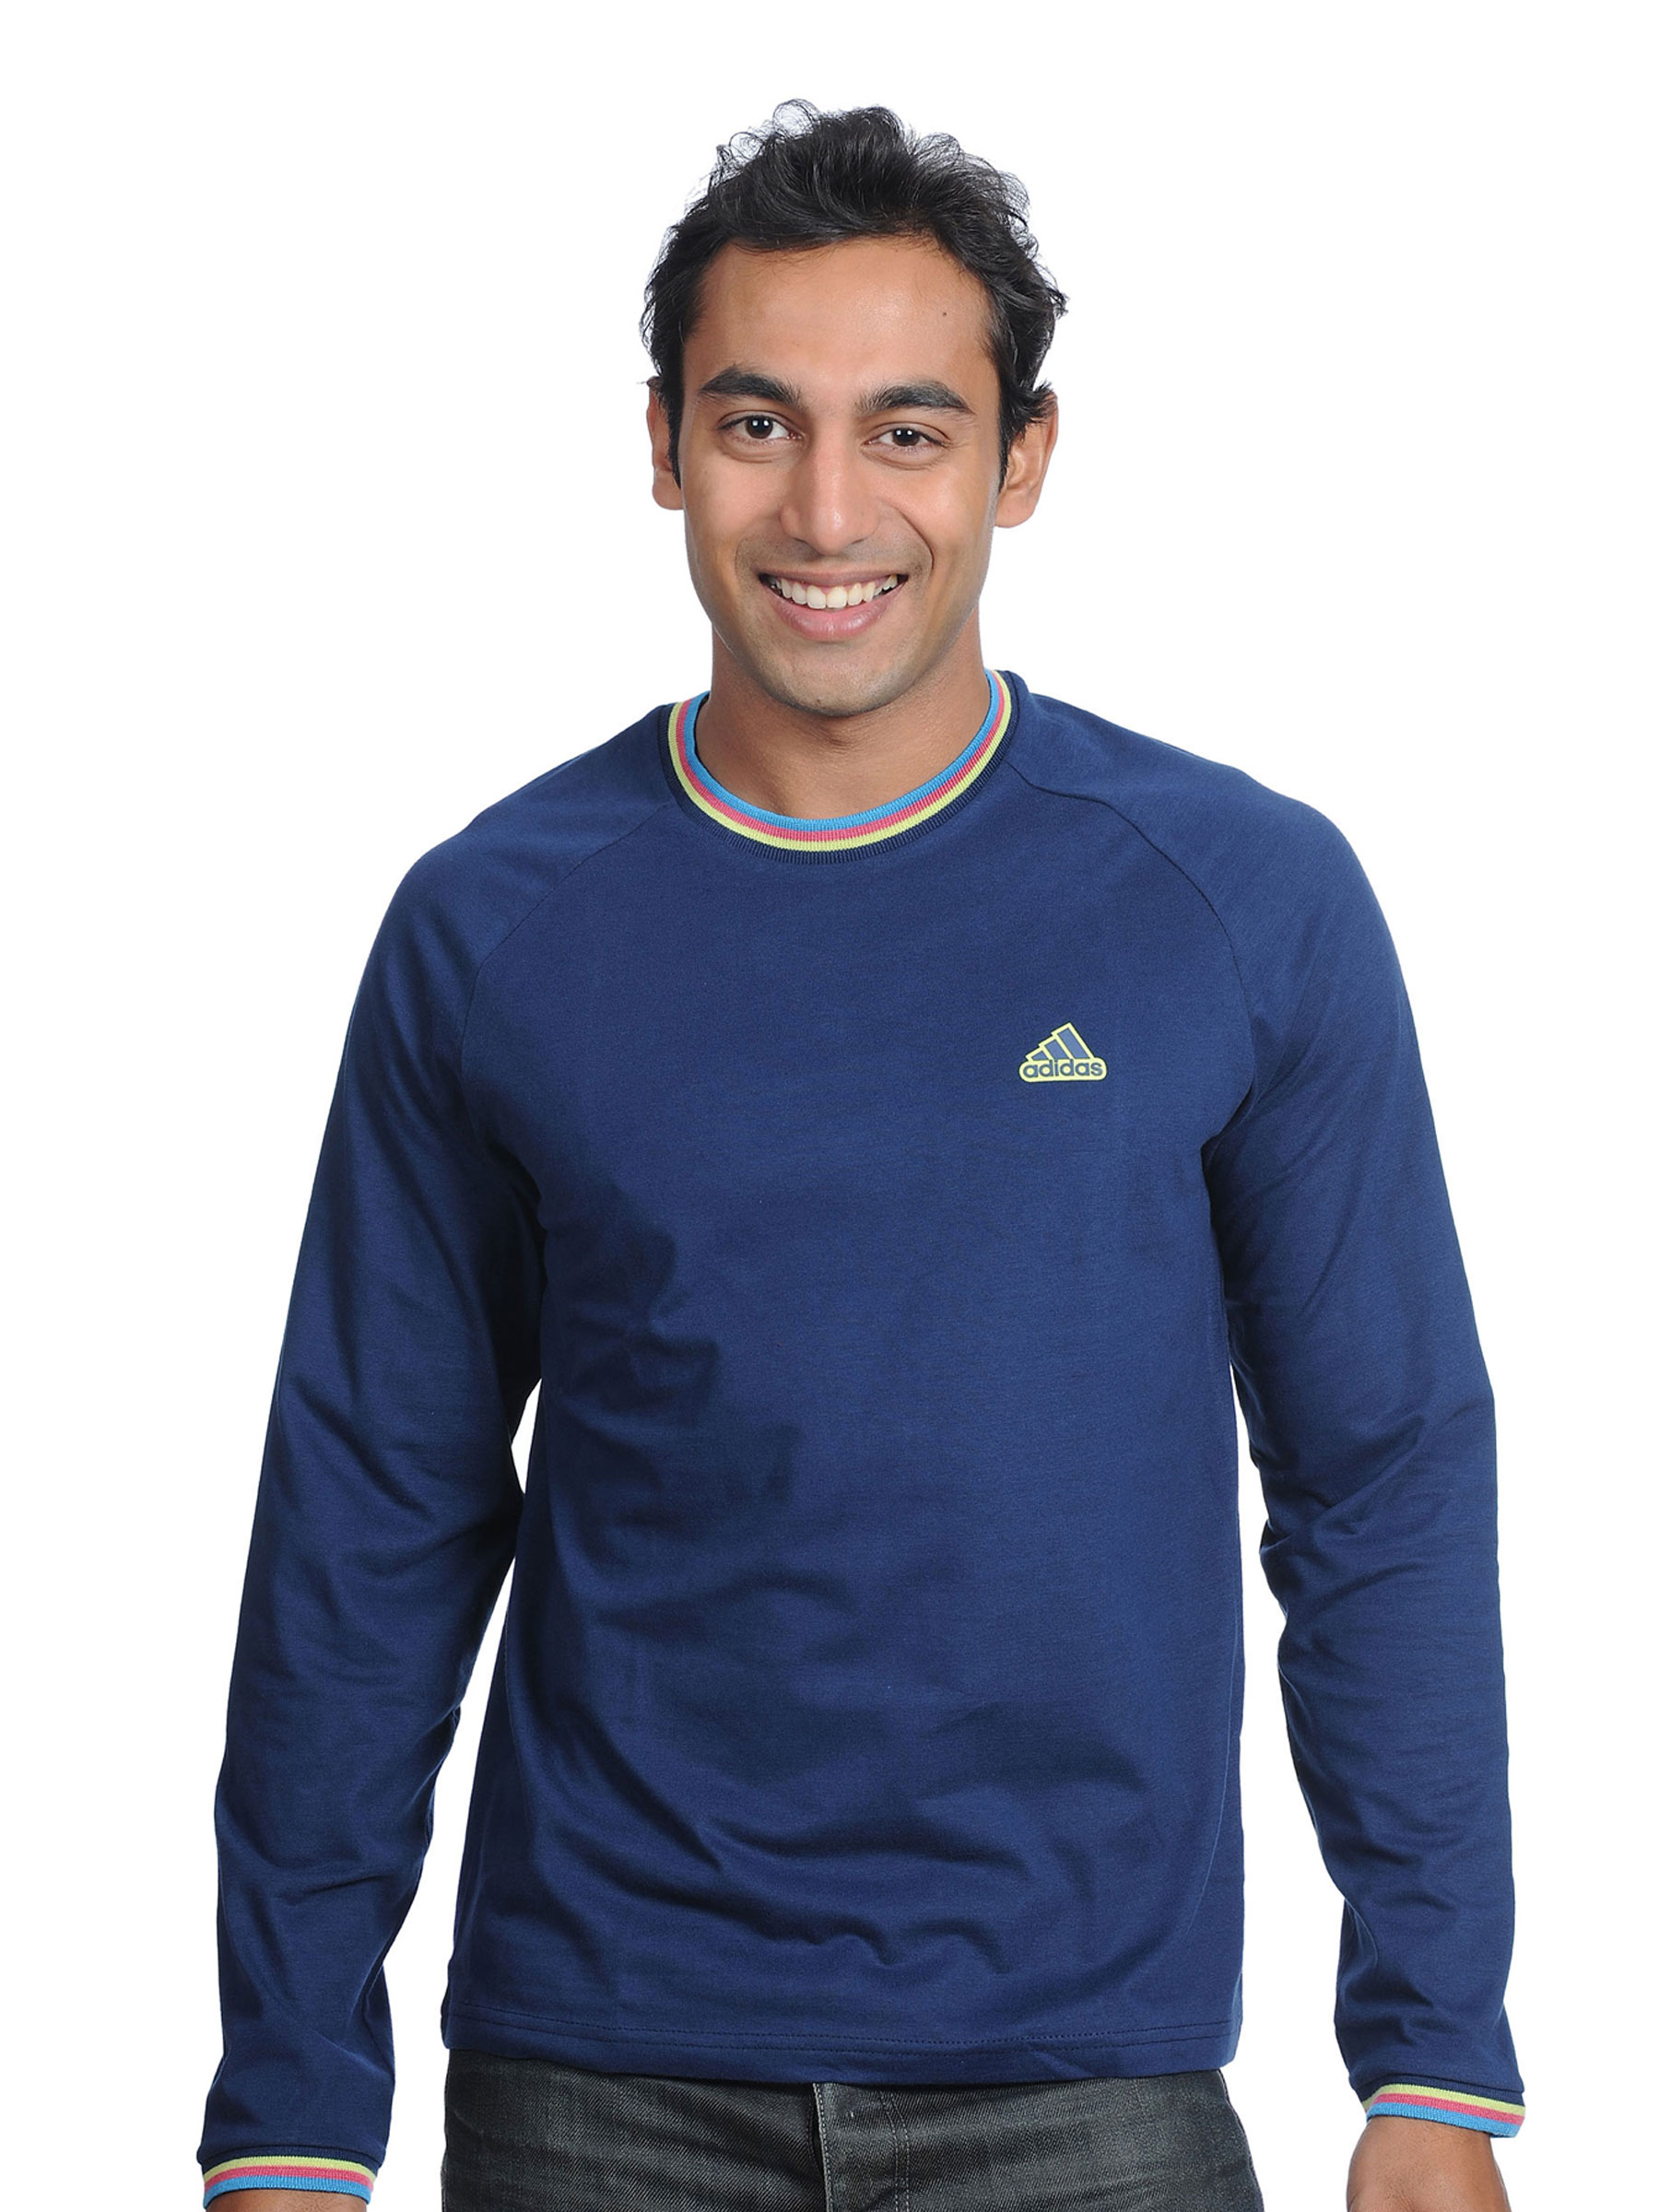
ADIDAS Mens Classic Dark Indigo T-shirt
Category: Apparel / Topwear / Tshirts
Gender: Men
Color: Blue
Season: Fall 2010
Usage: Sports